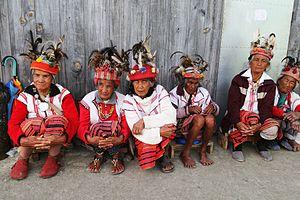
vielles dames ifugao philippines